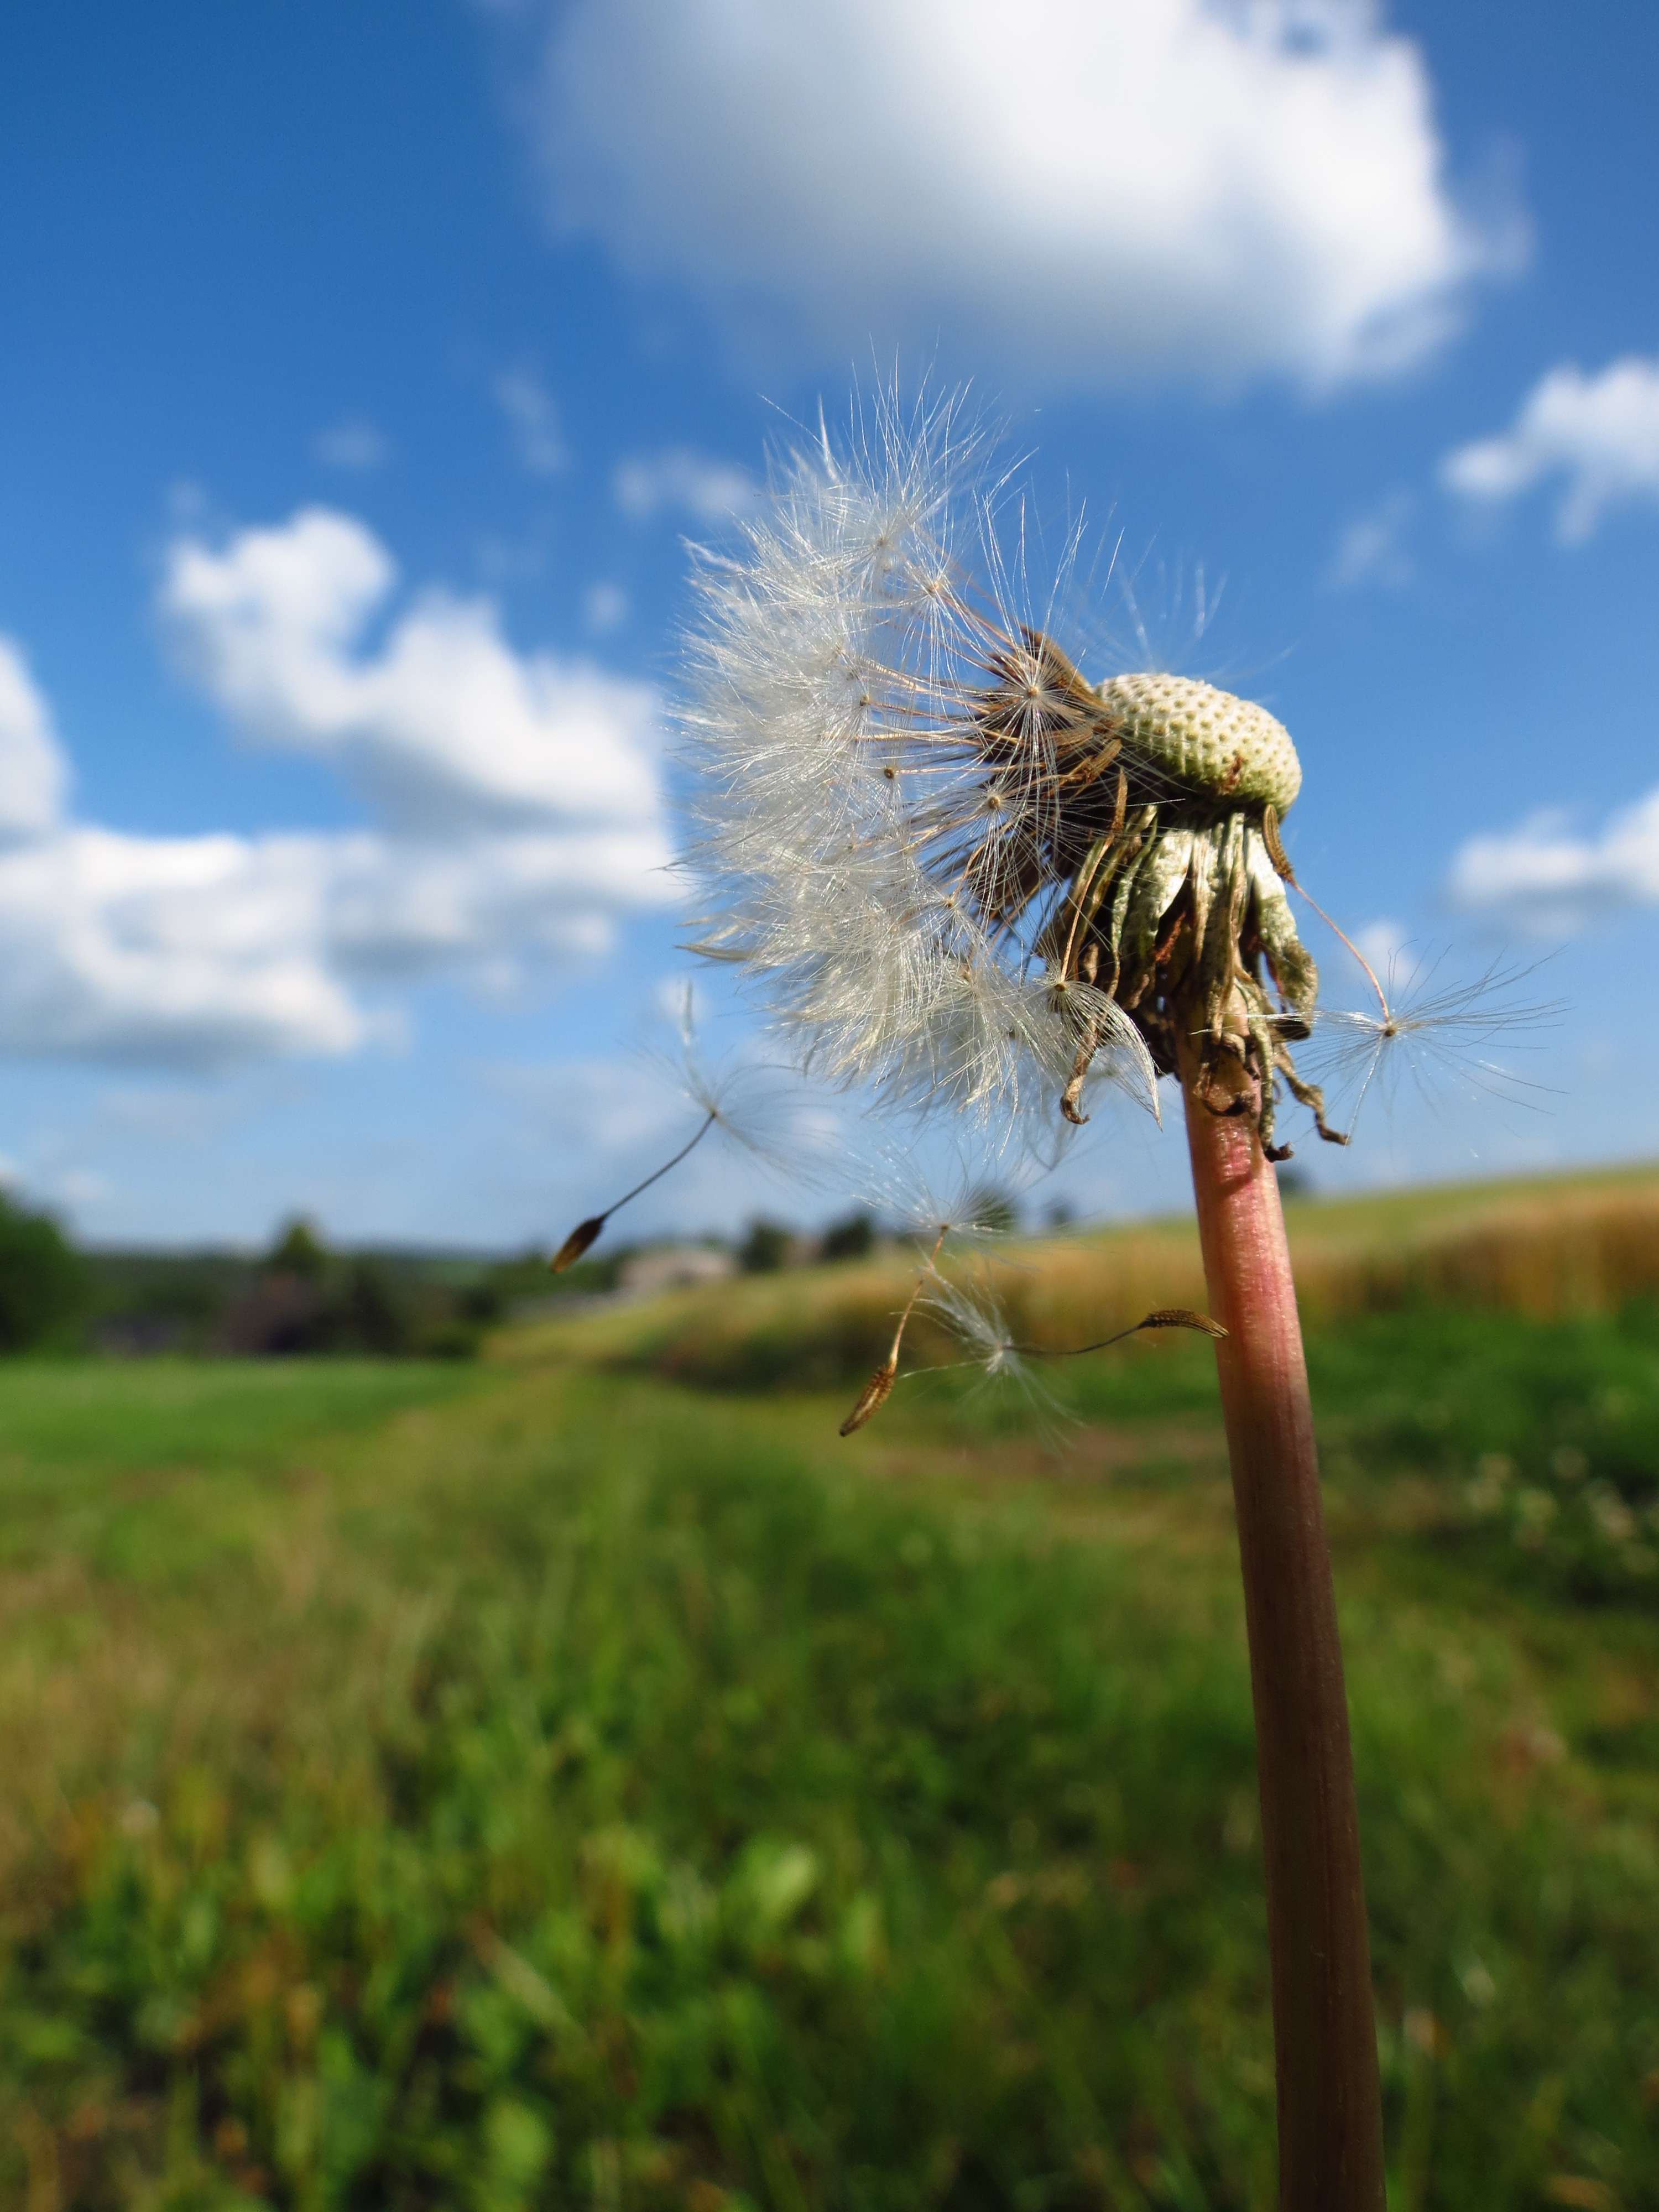
landscape, tree, nature, grass, plant, sky, white, field, meadow, dandelion, prairie, sunlight, leaf, flower, wind, wildlife, green, autumn, agriculture, flora, savanna, wildflower, seeds, grassland, withered, rural area, blowball, flowering plant, natural environment, grass family, woody plant, arecales